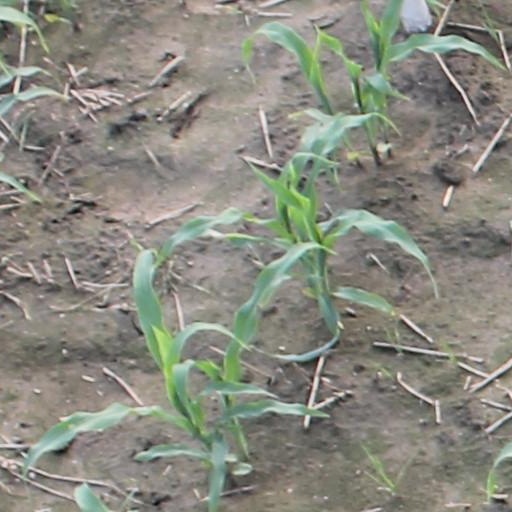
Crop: maize; corn